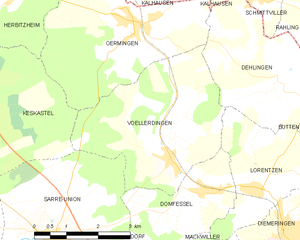
Carte des communes françaises